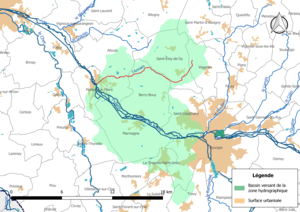
Carte du cours d'eau «
L'Annain est un cours d'eau français qui coule dans le département du Cher. C'est un affluent de l'Yèvre en rive droite et donc un sous-affluent de la Loire.